Culture of Australia

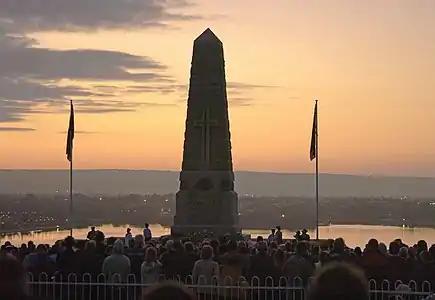
Anzac Day dawn services are held throughout Australia every April.

Australia has no official state religion and the Australian Constitution prohibits the Commonwealth government from establishing a church or interfering with the freedom of religion. According to the 2011 Australian Census, 61.1% of Australians were listed as Christian. Historically, this proportion has been higher and a growing proportion of the population define themselves as irreligious, with 22.3% of Australians declaring "no religion" on the census. There are also growing communities of various other religions. From the early decades after federation, people from diverse religious backgrounds have held public office. The first Jewish Governor General, Isaac Isaacs, was selected by the first Catholic prime minister, James Scullin, in the 1930s. In the 21st-century, some prime ministers have identified as religious, others as non-religious.